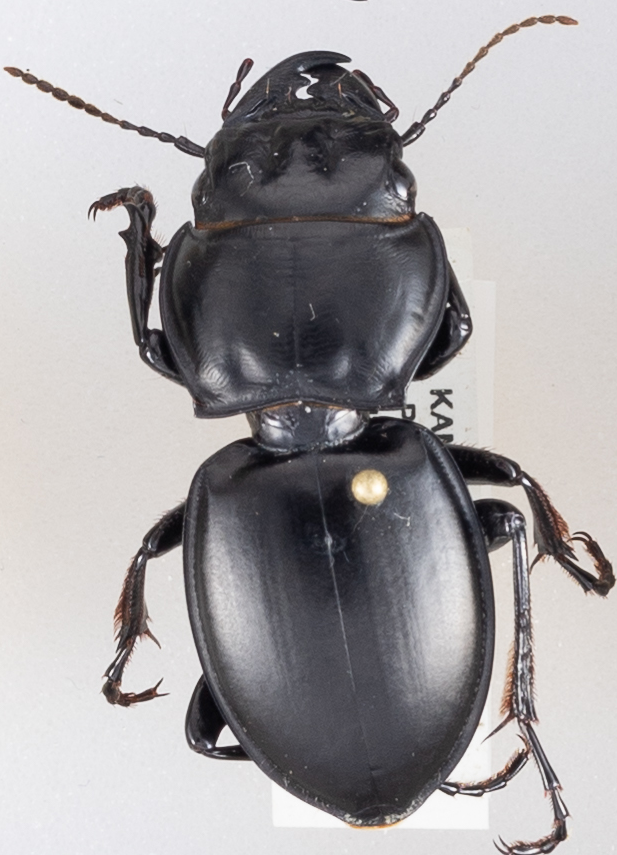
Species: Pasimachus californicus
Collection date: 2018-07-16
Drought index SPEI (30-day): -0.664
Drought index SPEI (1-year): -1.594
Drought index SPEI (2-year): -0.86